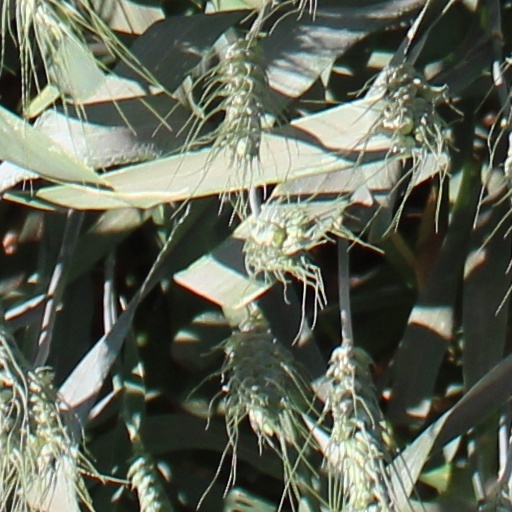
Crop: wheat